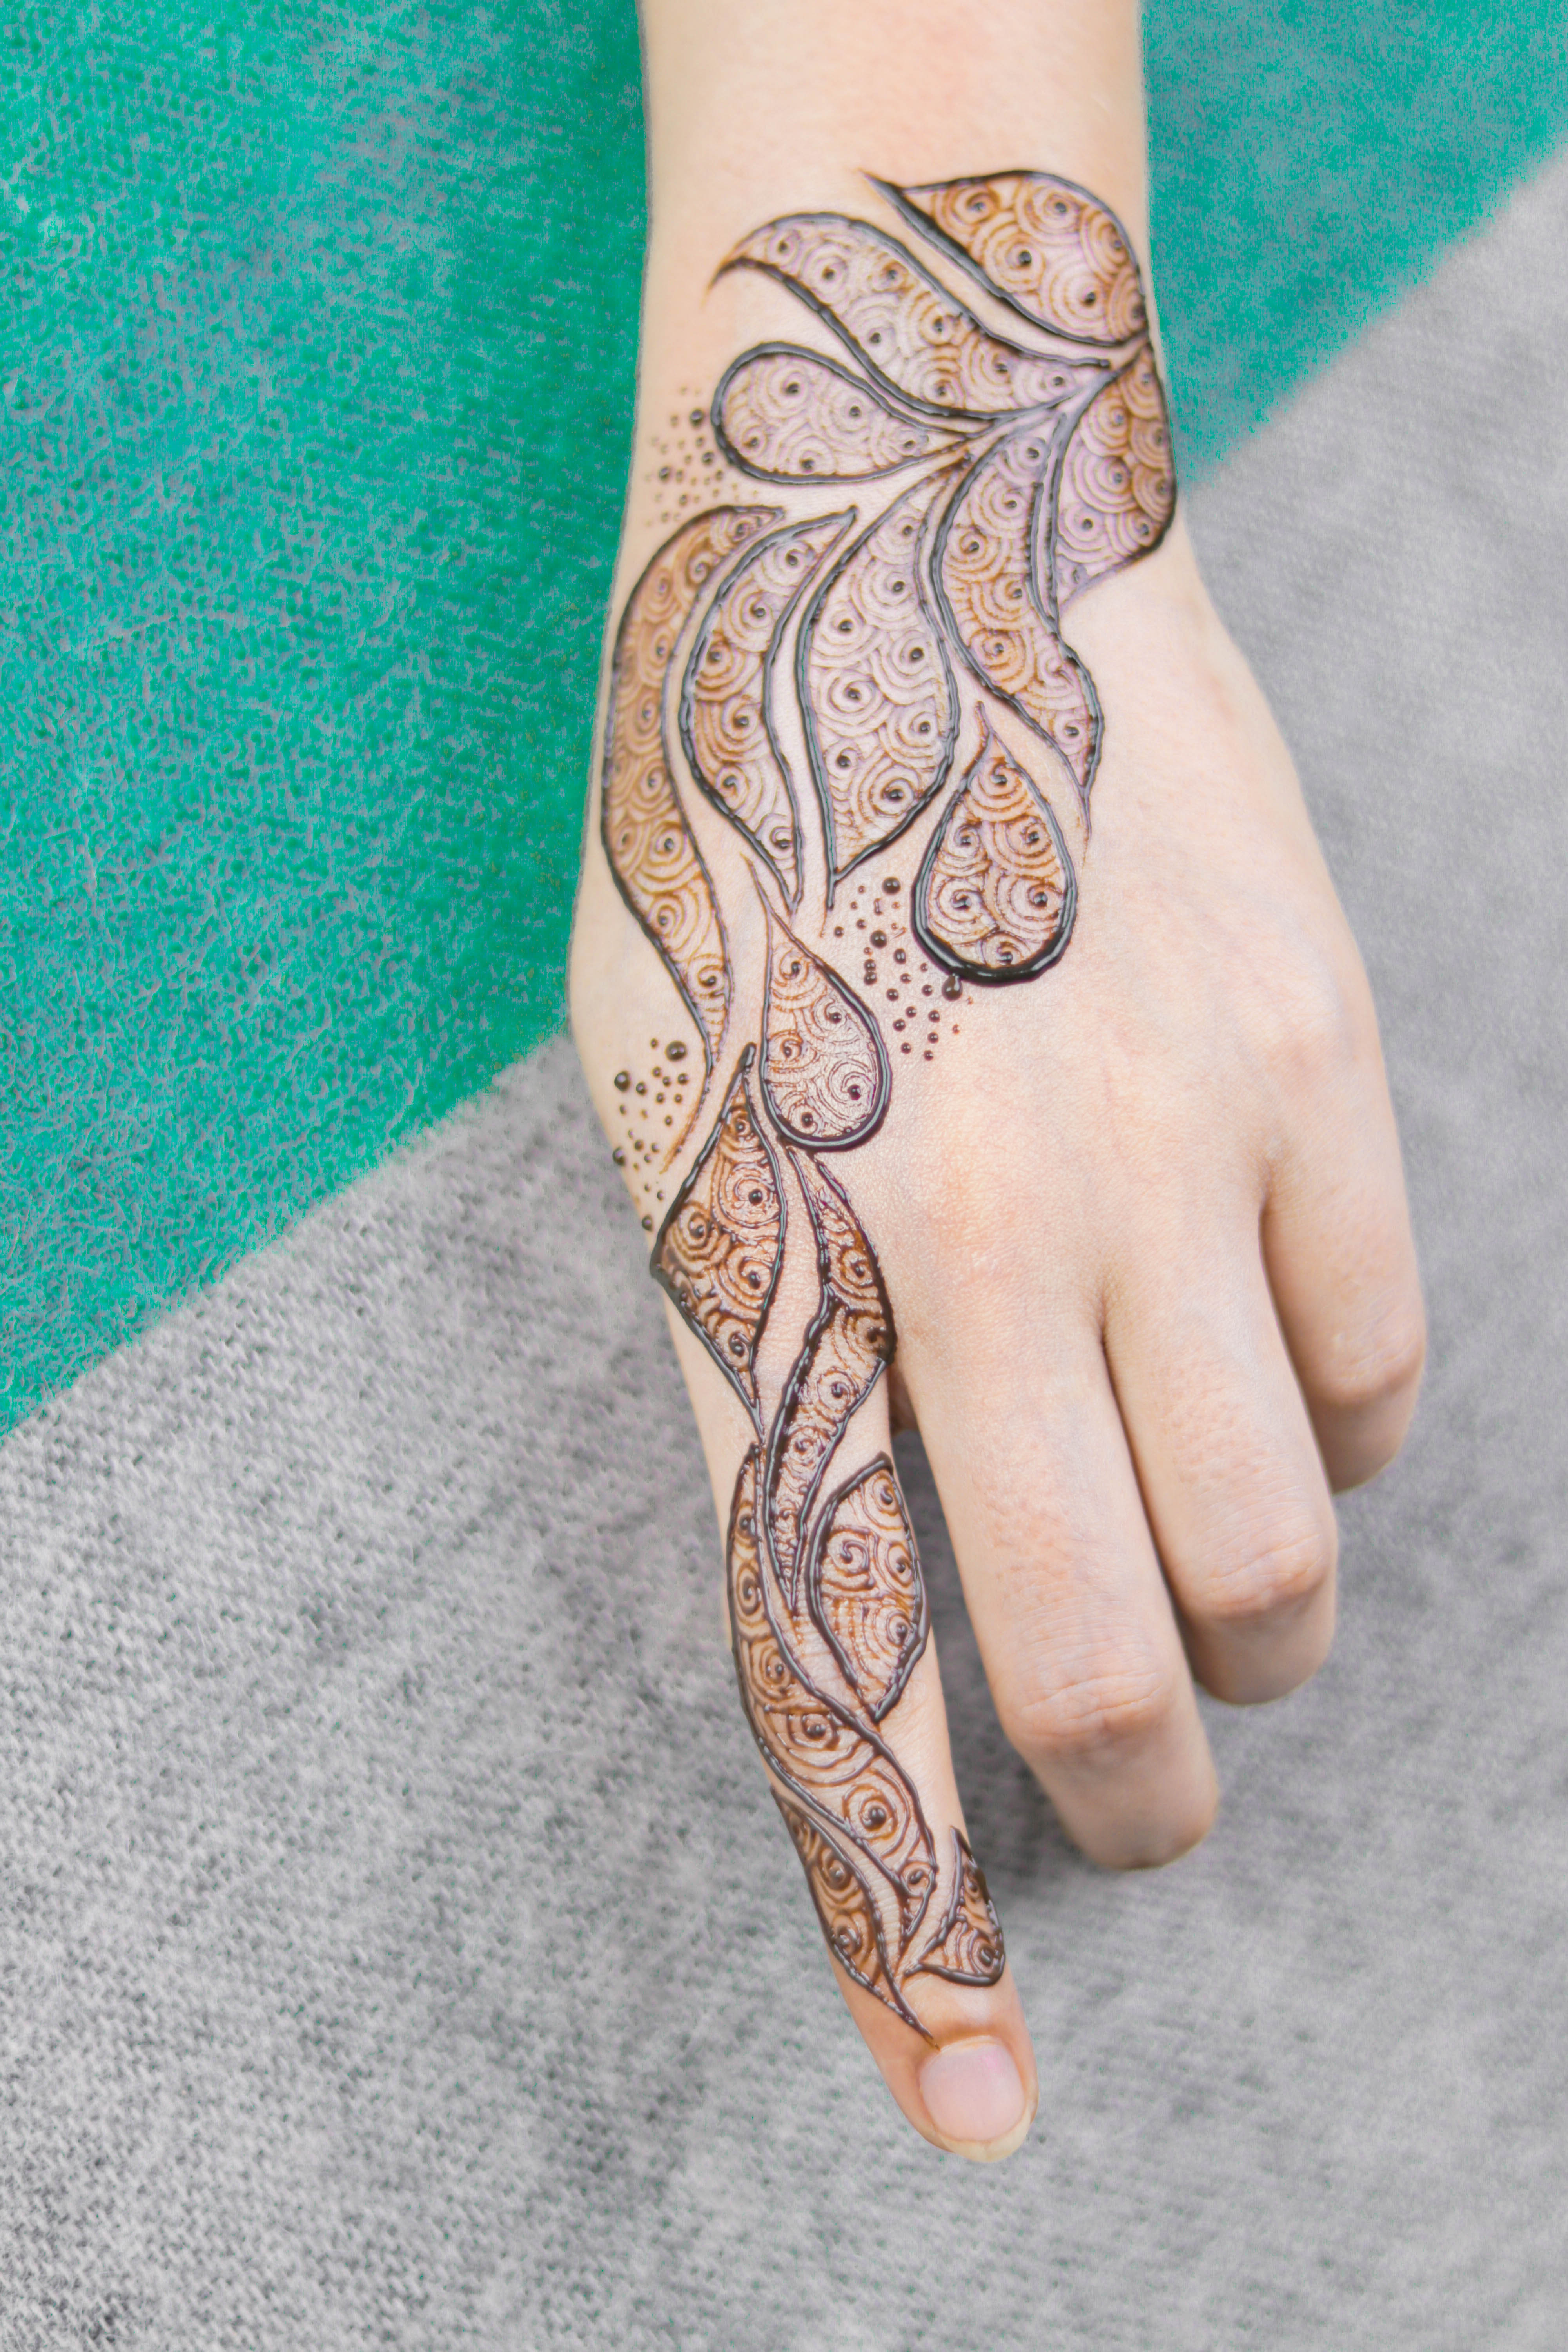
arabic, art, artist, asian, background, beautiful, beauty, culture, design, ethnic, fashion, female, girl, hand, henna, human, indian, marriage, mehndi, ornament, paint, pattern, people, skin, tattoo, wedding, white, woman, women, young, finger, temporary tattoo, wrist, arm, nail, joint, leg, artwork, plant, motif, visual arts, human leg, drawing